Dreyfus affair

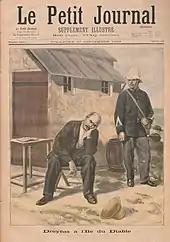
"Le Petit Journal" (27 September 1896)

At the last minute, at the initiative of General Mercier, a law was passed on 9 February 1895, restoring the Îles du Salut in French Guiana, as a place of fortified deportation so that Dreyfus was not sent to Ducos, New Caledonia. Indeed, during the deportation of Adjutant Lucien Châtelain, sentenced for conspiring with the enemy in 1888, the facilities did not provide the required conditions of confinement and detention conditions were considered too soft. On 21 February 1895, Dreyfus embarked on the ship Ville de Saint-Nazaire. The next day the ship sailed for French Guiana.